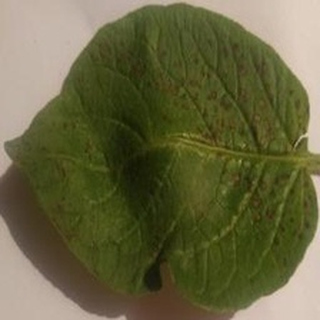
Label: potato_early_blight